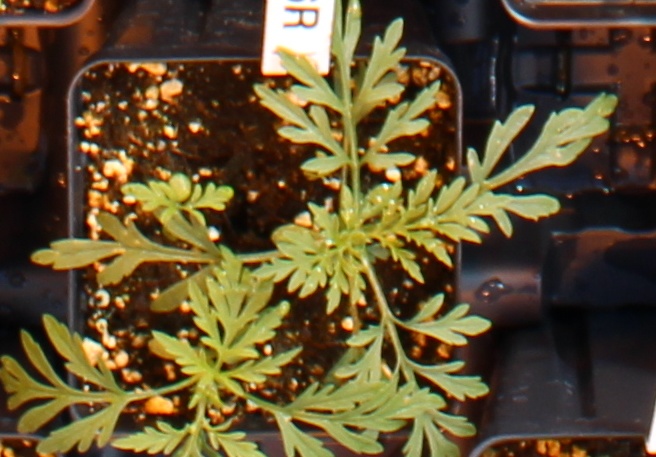
Label: Ragweed